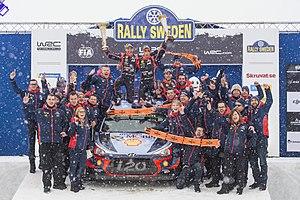
Le championnat du monde des rallyes 2018 est la 46ᵉ édition du championnat du monde des rallyes. Il est composé de treize manches réparties sur quatre continents. Il est remporté par Sébastien Ogier et Julien Ingrassia au volant d'une Ford Fiesta WRC engagée par M-Sport World Rally Team.
Le Rallye de Suède 2018 est le 2ᵉ rallye du Championnat du monde des rallyes 2018. Il se déroule du 15 au 18 février 2018 sur 19 épreuves spéciales. La neige est cette année présente en abondance sur le parcours. Il est remporté par le duo Thierry Neuville et Nicolas Gilsoul. C'est la troisième fois qu'un pilote non nordique remporte l'épreuve, après les français Sébastien Loeb et Sébastien Ogier.
Le Rallye de Suède 2019 est la 2ᵉ manche du championnat du monde des rallyes 2019. Il se déroule du 14 au 17 février 2019 sur 19 épreuves spéciales. Il est remporté par le duo estonien Ott Tänak et Martin Järveoja, qui a mené l'épreuve les deux derniers jours.
Thierry Neuville, né le 16 juin 1988 à Saint-Vith, est un pilote de rallye belge germanophone. Il pilote en WRC depuis 2012 et est engagé depuis 2014 avec l'équipe Hyundai World Rally Team sur une Hyundai i20 WRC. Son copilote est son compatriote Nicolas Gilsoul. Il a été vice-champion du monde WRC à de multiples reprises : en 2013, 2016, 2017, 2018 et 2019.
Le Hyundai World Rally Team est une écurie sud-coréenne de rallye, qui court de 2014 à 2018 sous licence allemande.